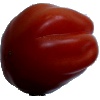
Label: Tomato Heart 1